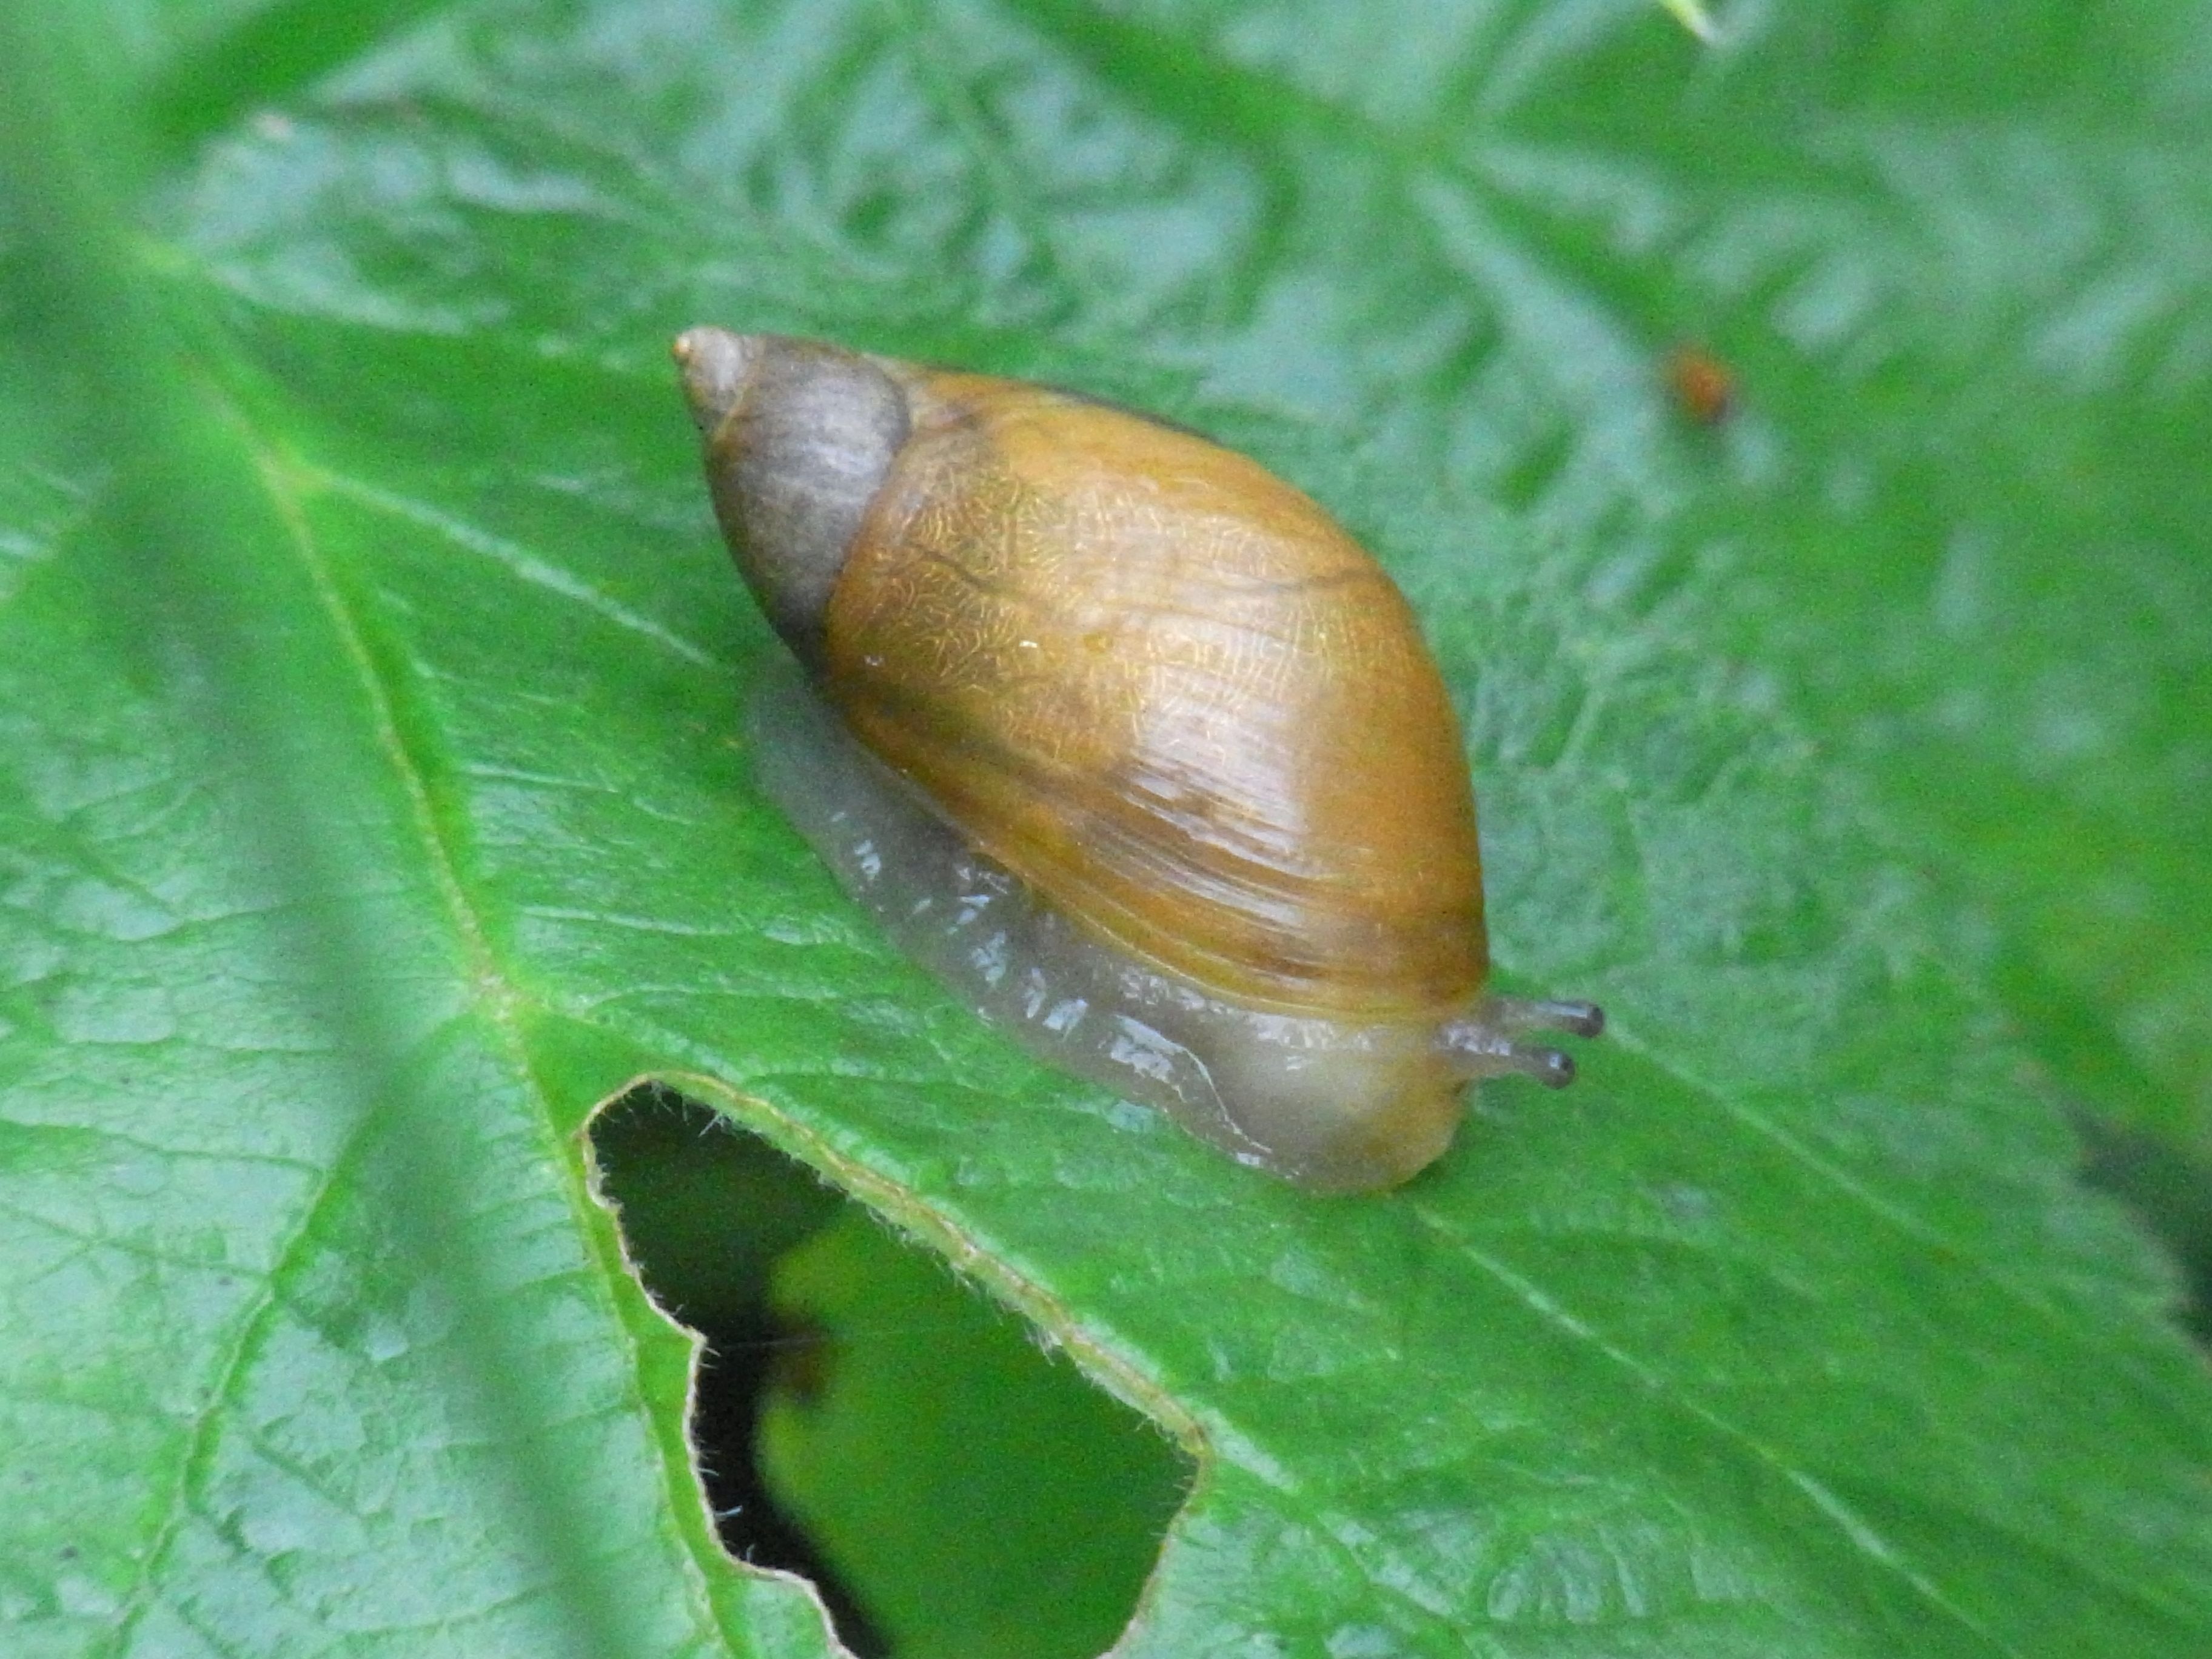
nature, leaf, insect, fauna, shell, invertebrate, mollusk, snail, invertebrates, macro photography, leaf beetle, snails and slugs